Hackamore

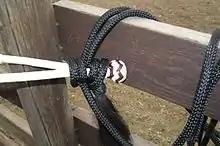
Close-up detail of a nylon rope mecate tied onto the bosal. Note looped reins and a lead rope all come off of the knot.

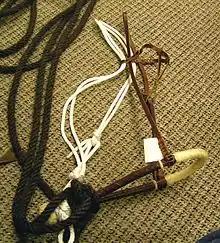
A bosal hackamore with horsehair mecate and a fiador made of white nylon rope)

The bosal (or) is the noseband element of the classic jaquima or true hackamore. The bosal is seen primarily in western-style riding. It is derived from the Spanish tradition of the "vaquero". It consists of a fairly stiff rawhide noseband with reins attached to a large knot or "button" (Sp. "bosal") at the base from which the design derives its name. The reins are made from a specially tied length of rope called a "mecate" ( in this usage), which is tied in a specific manner to both adjust the size of the bosal, and to make a looped rein with an extra length of rope that can be used as a lead rope. In the Texas tradition, where the bosal sets low on the horse's face, and on very inexperienced ("green") horses in both the California ("vaquero") and Texas traditions, a specialized rope throatlatch called a "fiador" is added, running over the poll to the bosal, attached to the hackamore by a browband. The fiador keeps a heavy bosal properly balanced on the horse's head without rubbing or putting excess pressure on the nose. However, it also limits the action of the bosal, and thus is removed once the horse is comfortable under saddle. The terms "mecate" and "fiador" have at times been Americanized as "McCarty" or "McCarthy" and "Theodore", but such usage is considered incorrect by hackamore reinsmen of the American West.